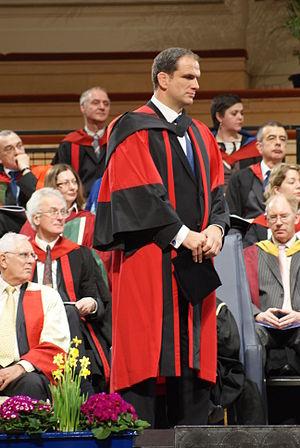
Martin Johnson à la cérémonie de remise de diplôme de l'Université de Leicester.
Martin Osborne Johnson, commandeur de l'Empire britannique, est un joueur de rugby international anglais né le 9 mars 1970 à Solihull. Il évolue au poste de deuxième ligne tant en sélection nationale qu'avec les Leicester Tigers avec qui il effectue la majeure partie de sa carrière en club. Nommé manager du XV de la Rose le 16 avril 2008, il possède le plus grand palmarès du rugby européen en tant que joueur.